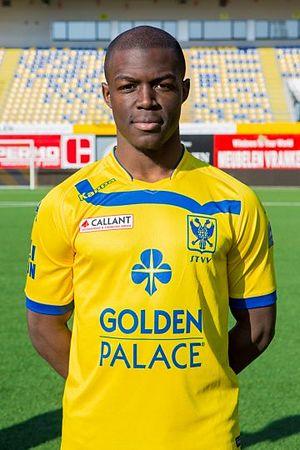
Fabien Tchenkoua St Trond
Fabien Tchenkoua, né le 1ᵉʳ octobre 1992 à Nkongsamba, est un footballeur camerounais qui évolue au poste de milieu relayeur et de milieu droit au Carl Zeiss Iéna.
La saison 2015-2016 du Nîmes Olympique est la vingt-huitième saison de l'histoire du club gardois en championnat de France de deuxième division, la quatrième consécutive au sein de l'antichambre de l’élite du football français.